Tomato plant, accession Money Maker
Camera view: vertical (180 deg); turntable rotation: 210 degrees
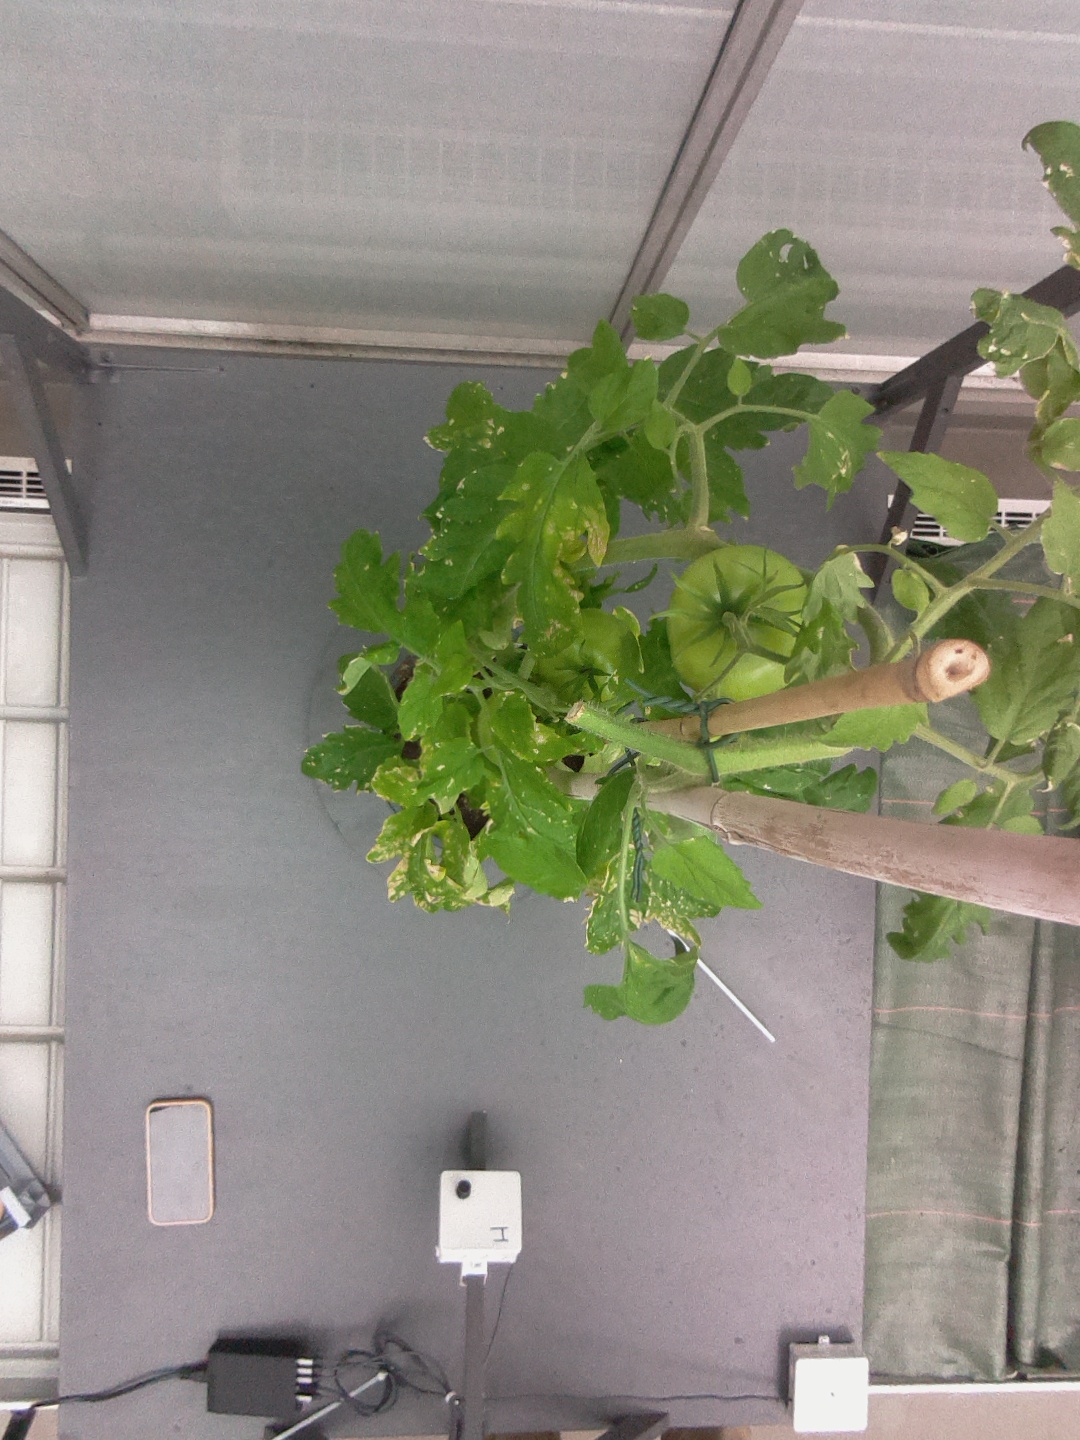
BBCH growth stage 79: 90% -100% of final fruit size